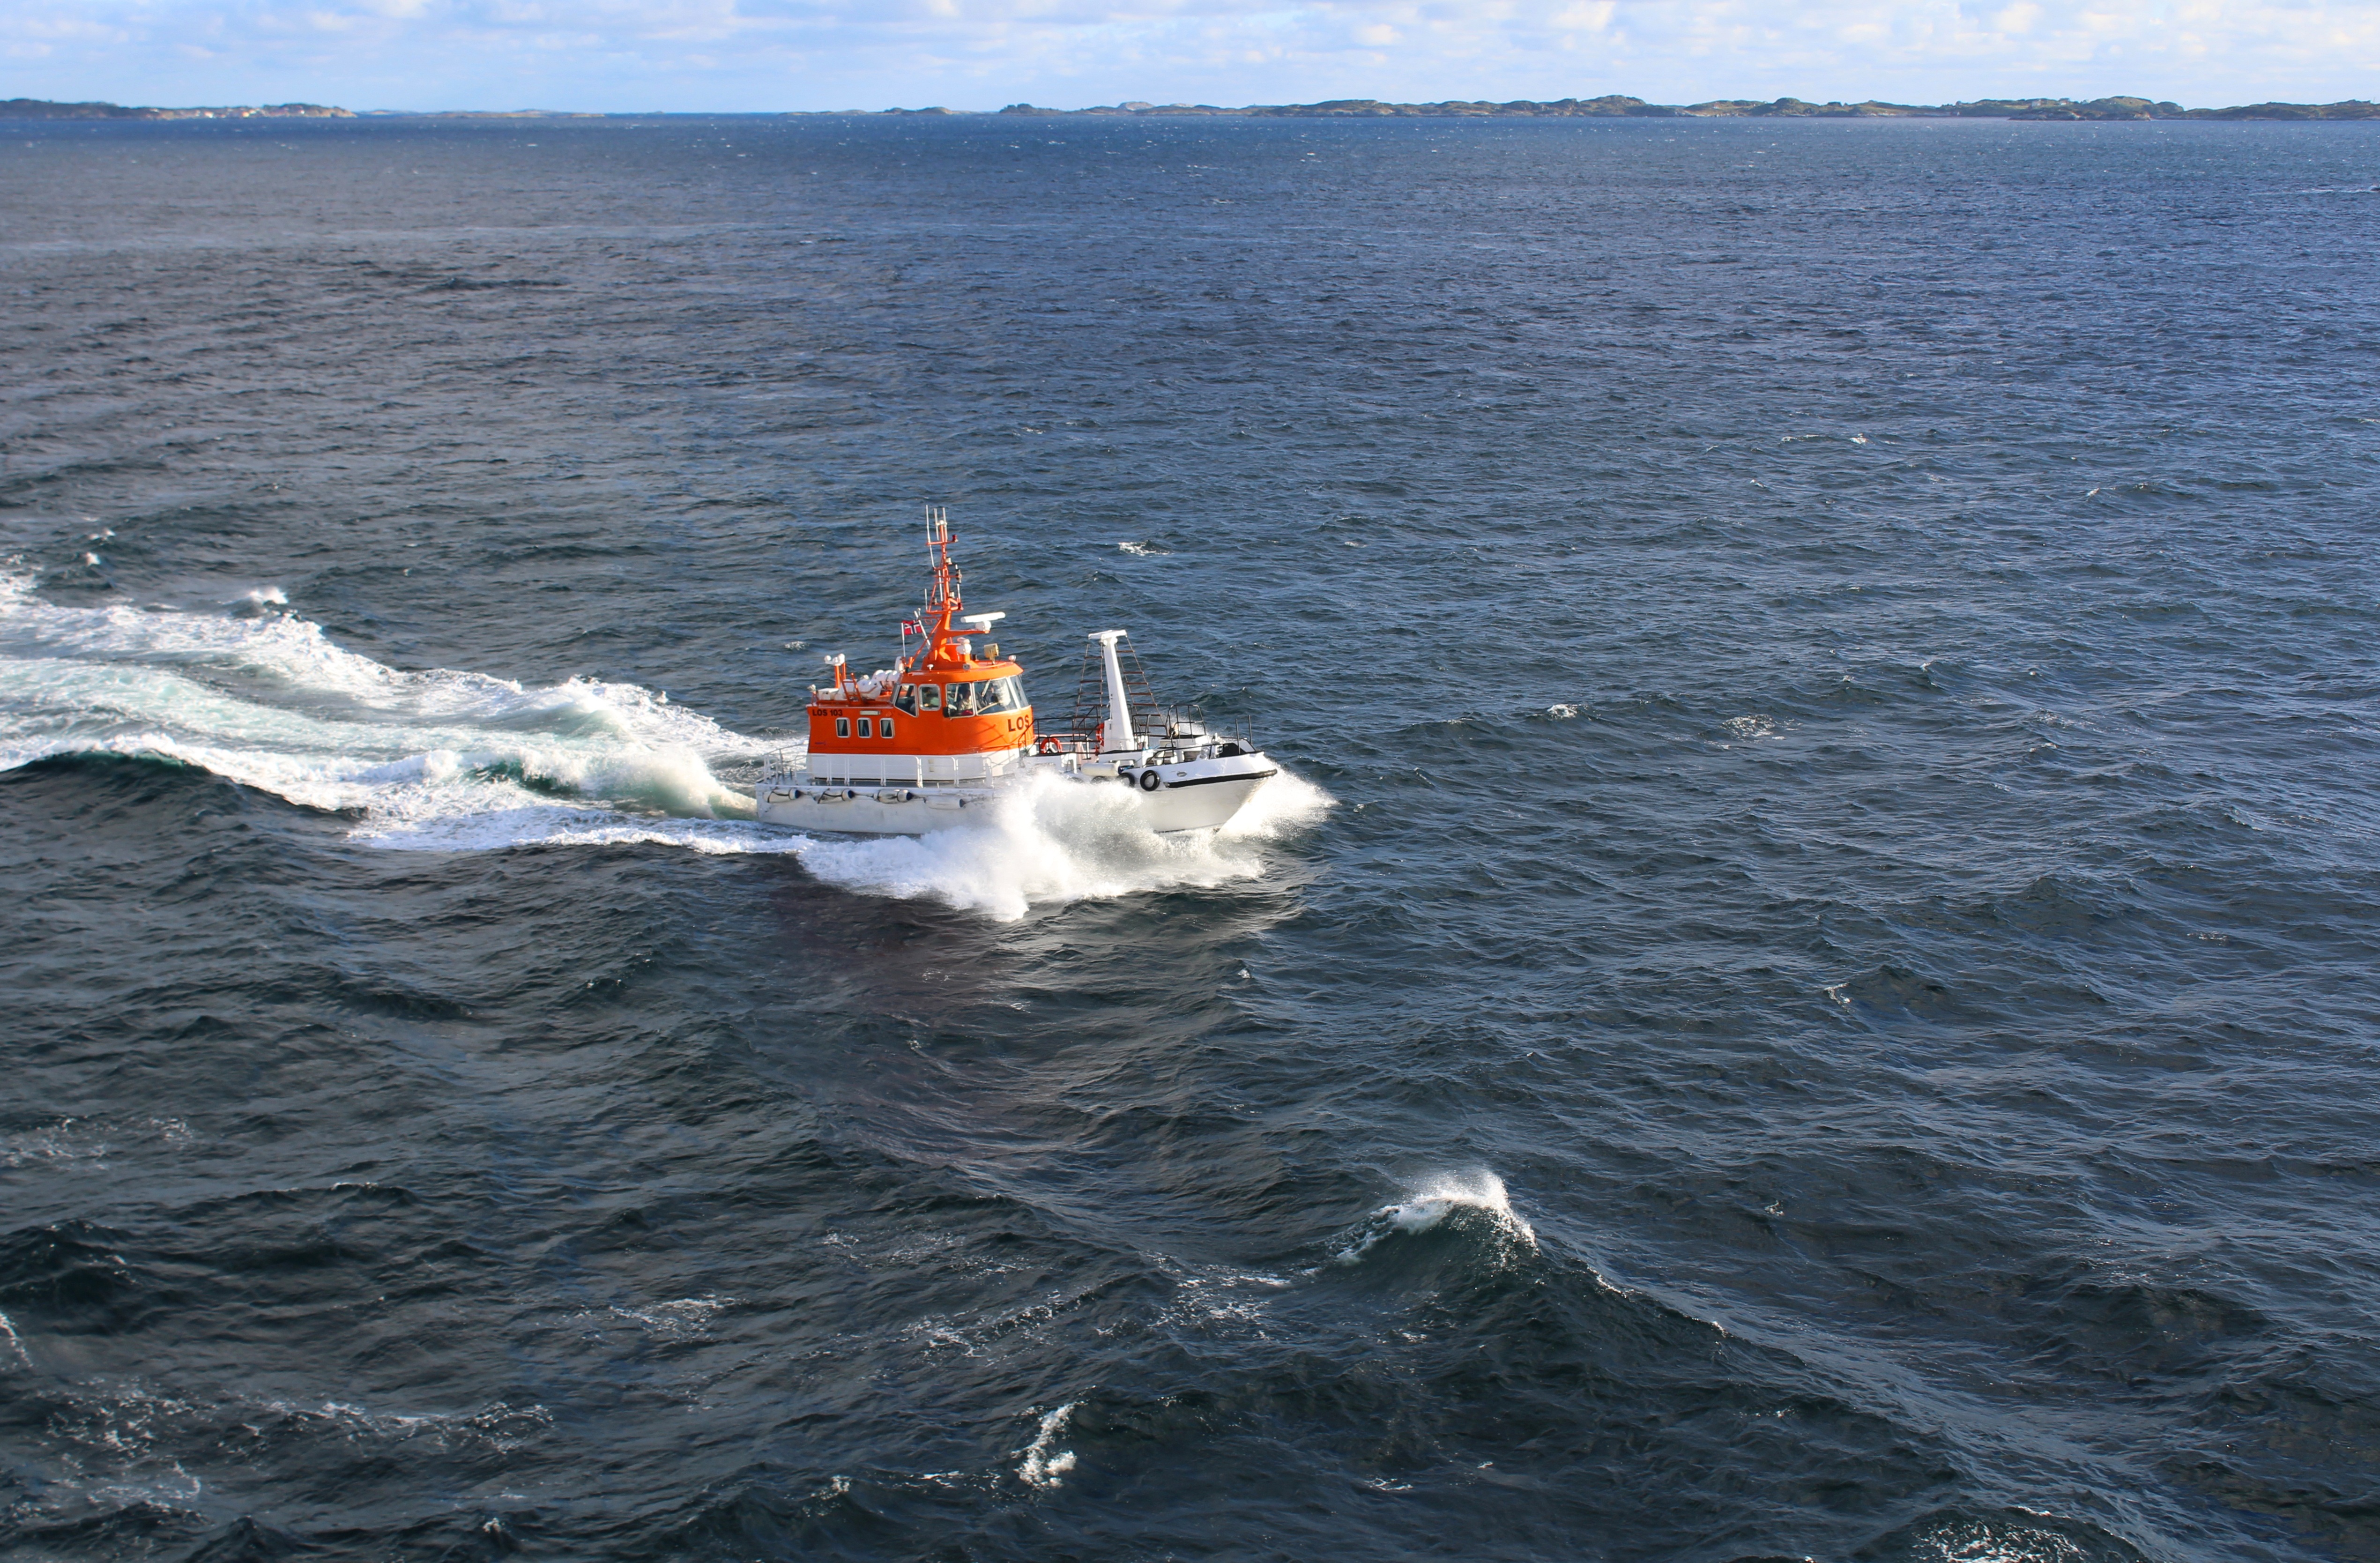
sea, ocean, boat, ship, vehicle, seas, sail, watercraft, fishing vessel, high seas, arctic ocean, norwegian fjord, pilot boat, aeronaut pilot, carry pilots, wind wave, tank ship, patrol boat